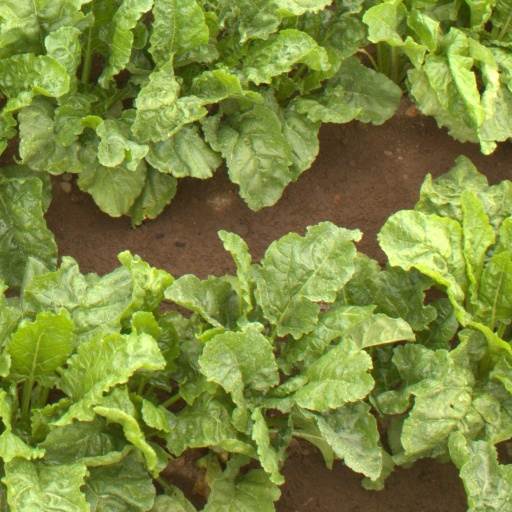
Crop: sugar beet